Bathurst District

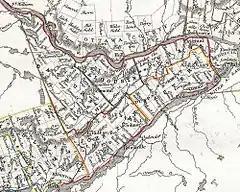
1850 map of Eastern Ontario showing Bathurst District

The Bathurst District was a historic district in Upper Canada. It was created in 1822 from the Johnstown District. Containing Carleton County, it existed until 1849. The district town was Perth.